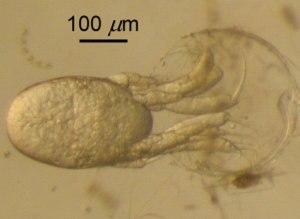
Le krill est le nom générique de petits crustacés des eaux froides, de l'ordre des Euphausiacés. On le rencontre dans tous les océans où ils se nourrissent principalement de phytoplancton et constituent un élément fondamental du réseau trophique des écosystèmes océaniques.
Le krill pacifique est une espèce de krill vivant dans les eaux de l'océan Pacifique.